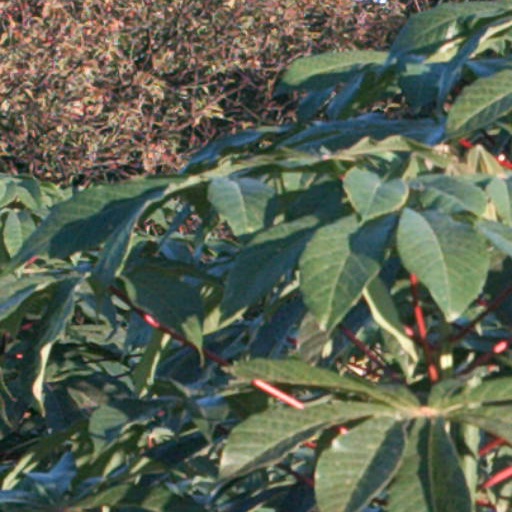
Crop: cassava